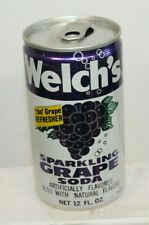
Waste category: metal